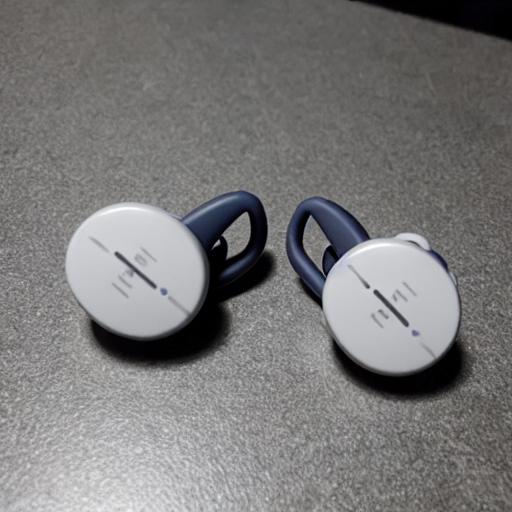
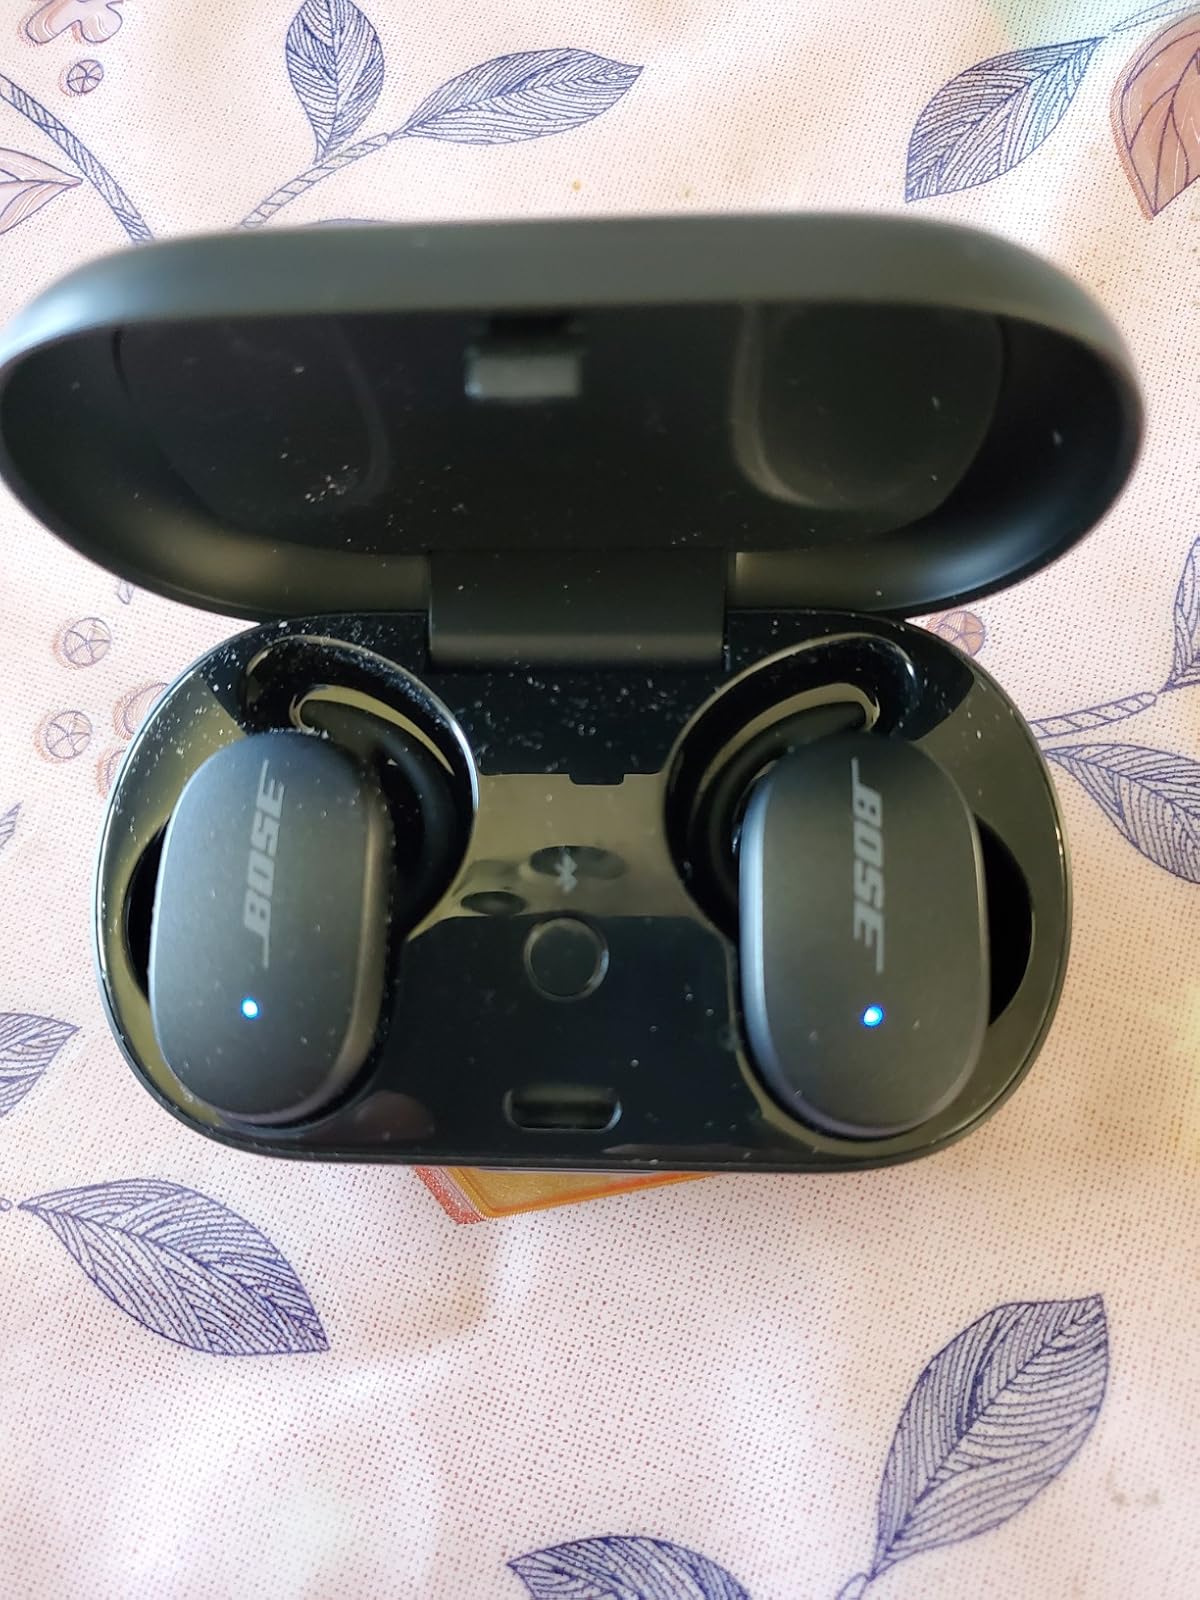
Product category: earbuds
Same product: no